List of species and habitats of principal importance in England

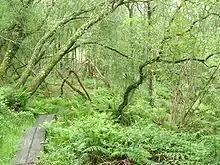
Wet woodland - one of 56 habitats of principal importance for conservation of biodiversity in England. (Firebeacon, Devon)

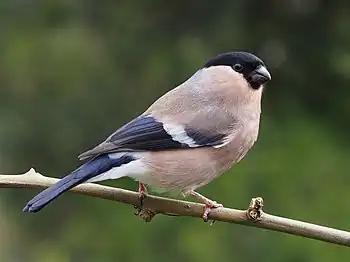
Female bullfinch - one of 943 species of principal importance for the conservation of biodiversity in England

England is obliged by UK law to maintain lists of species and habitats of principal importance for biodiversity conservation; the other countries within the UK: Wales, Scotland and Northern Ireland, have their own laws for this purpose. Public bodies, including local authorities now have a legal duty to have regard to conserving biodiversity in the exercise of their normal functions. In England, this obligation derives from the Natural Environment and Rural Communities (NERC) Act 2006.